Viktor Radus-Zenkovich

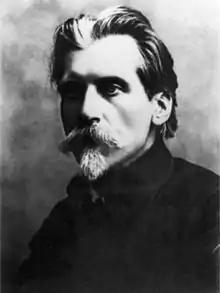
Viktor Radus-Zenkovich in 1916

Viktor Alekseevich Radus-Zenkovich (31 December 1877, Arkhangelsk – 4 October 1967, Moscow) was a Russian revolutionary Bolshevik who attained public office of chairman of the council of People's Commissars in the Kirghiz Autonomous Soviet Socialist Republic and the Soviet Union.